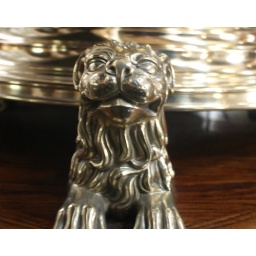
Taken inside Lancaster Priory in Lancaster, Lancashire. Close up of a lion foot below the silver bible holder